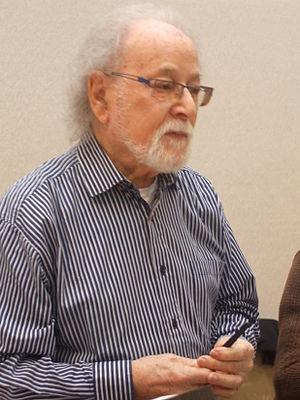
L'école de Brive est le nom donné à un courant contemporain du roman de terroir.
Michel Peyramaure, né le 30 janvier 1922 à Brive-la-Gaillarde, est un romancier français, souvent qualifié d'écrivain de terroir ou d'écrivain régionaliste, auteur d'une centaine de romans, pour la plupart historiques. Il a reçu en 1979 le grand prix de littérature de la SGDL pour l'ensemble de son œuvre.